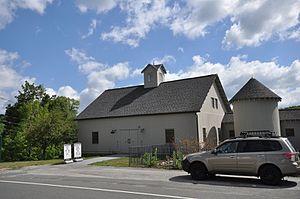
Colebrook est une ville située dans le comté de Litchfield, dans l'État du Connecticut. Selon le recensement de 2010, Colebrook avait une population totale de 1 485 habitants.